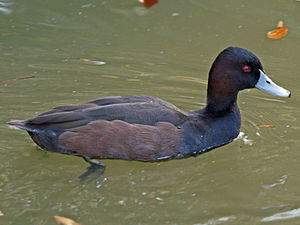
Rødøjet and
Rødøjet and er en fugleart, der lever i det Subsahariske Afrika og Sydamerika.